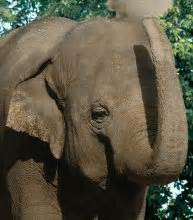
Label: elephant